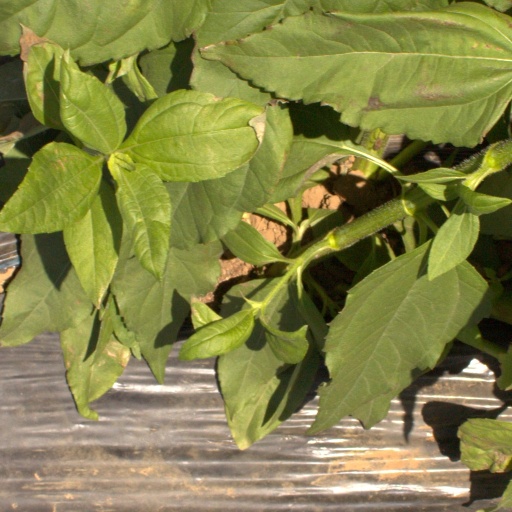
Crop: Jerusalem artichoke